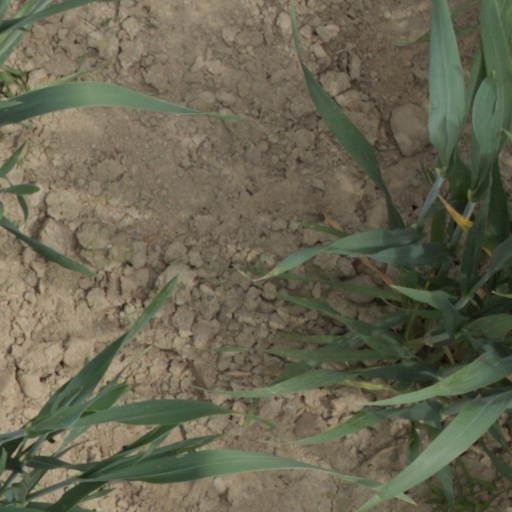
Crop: wheat